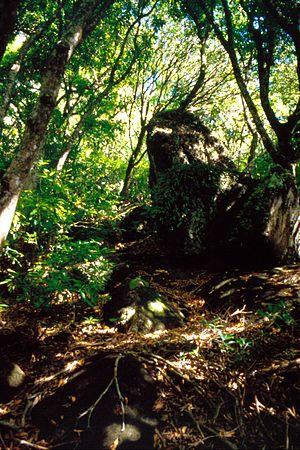
L'île Pitcairn, en anglais Pitcairn Island et en pitcairnais Pitkern, est une île de l'océan Pacifique, principale terre du territoire britannique des îles Pitcairn et abritant la capitale Adamstown. Pitcairn se situe à environ 5 000 km des côtes de la Nouvelle-Zélande et autour de 5 700 km de celles de l'Amérique du Sud et n'est accessible que par bateau depuis l'archipel des Gambier, qui possède la piste d'atterrissage la plus proche, situé à environ 540 km à l'ouest-nord-ouest.